Andrew Wood of Largo

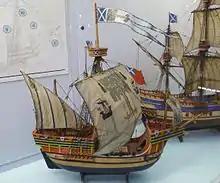
A model of the "Yellow Carvel" in the National Museum of Scotland

Andrew Wood's naval exploits feature in the chronicle of Robert Lindsay of Pitscottie which credits his family as one of its sources.